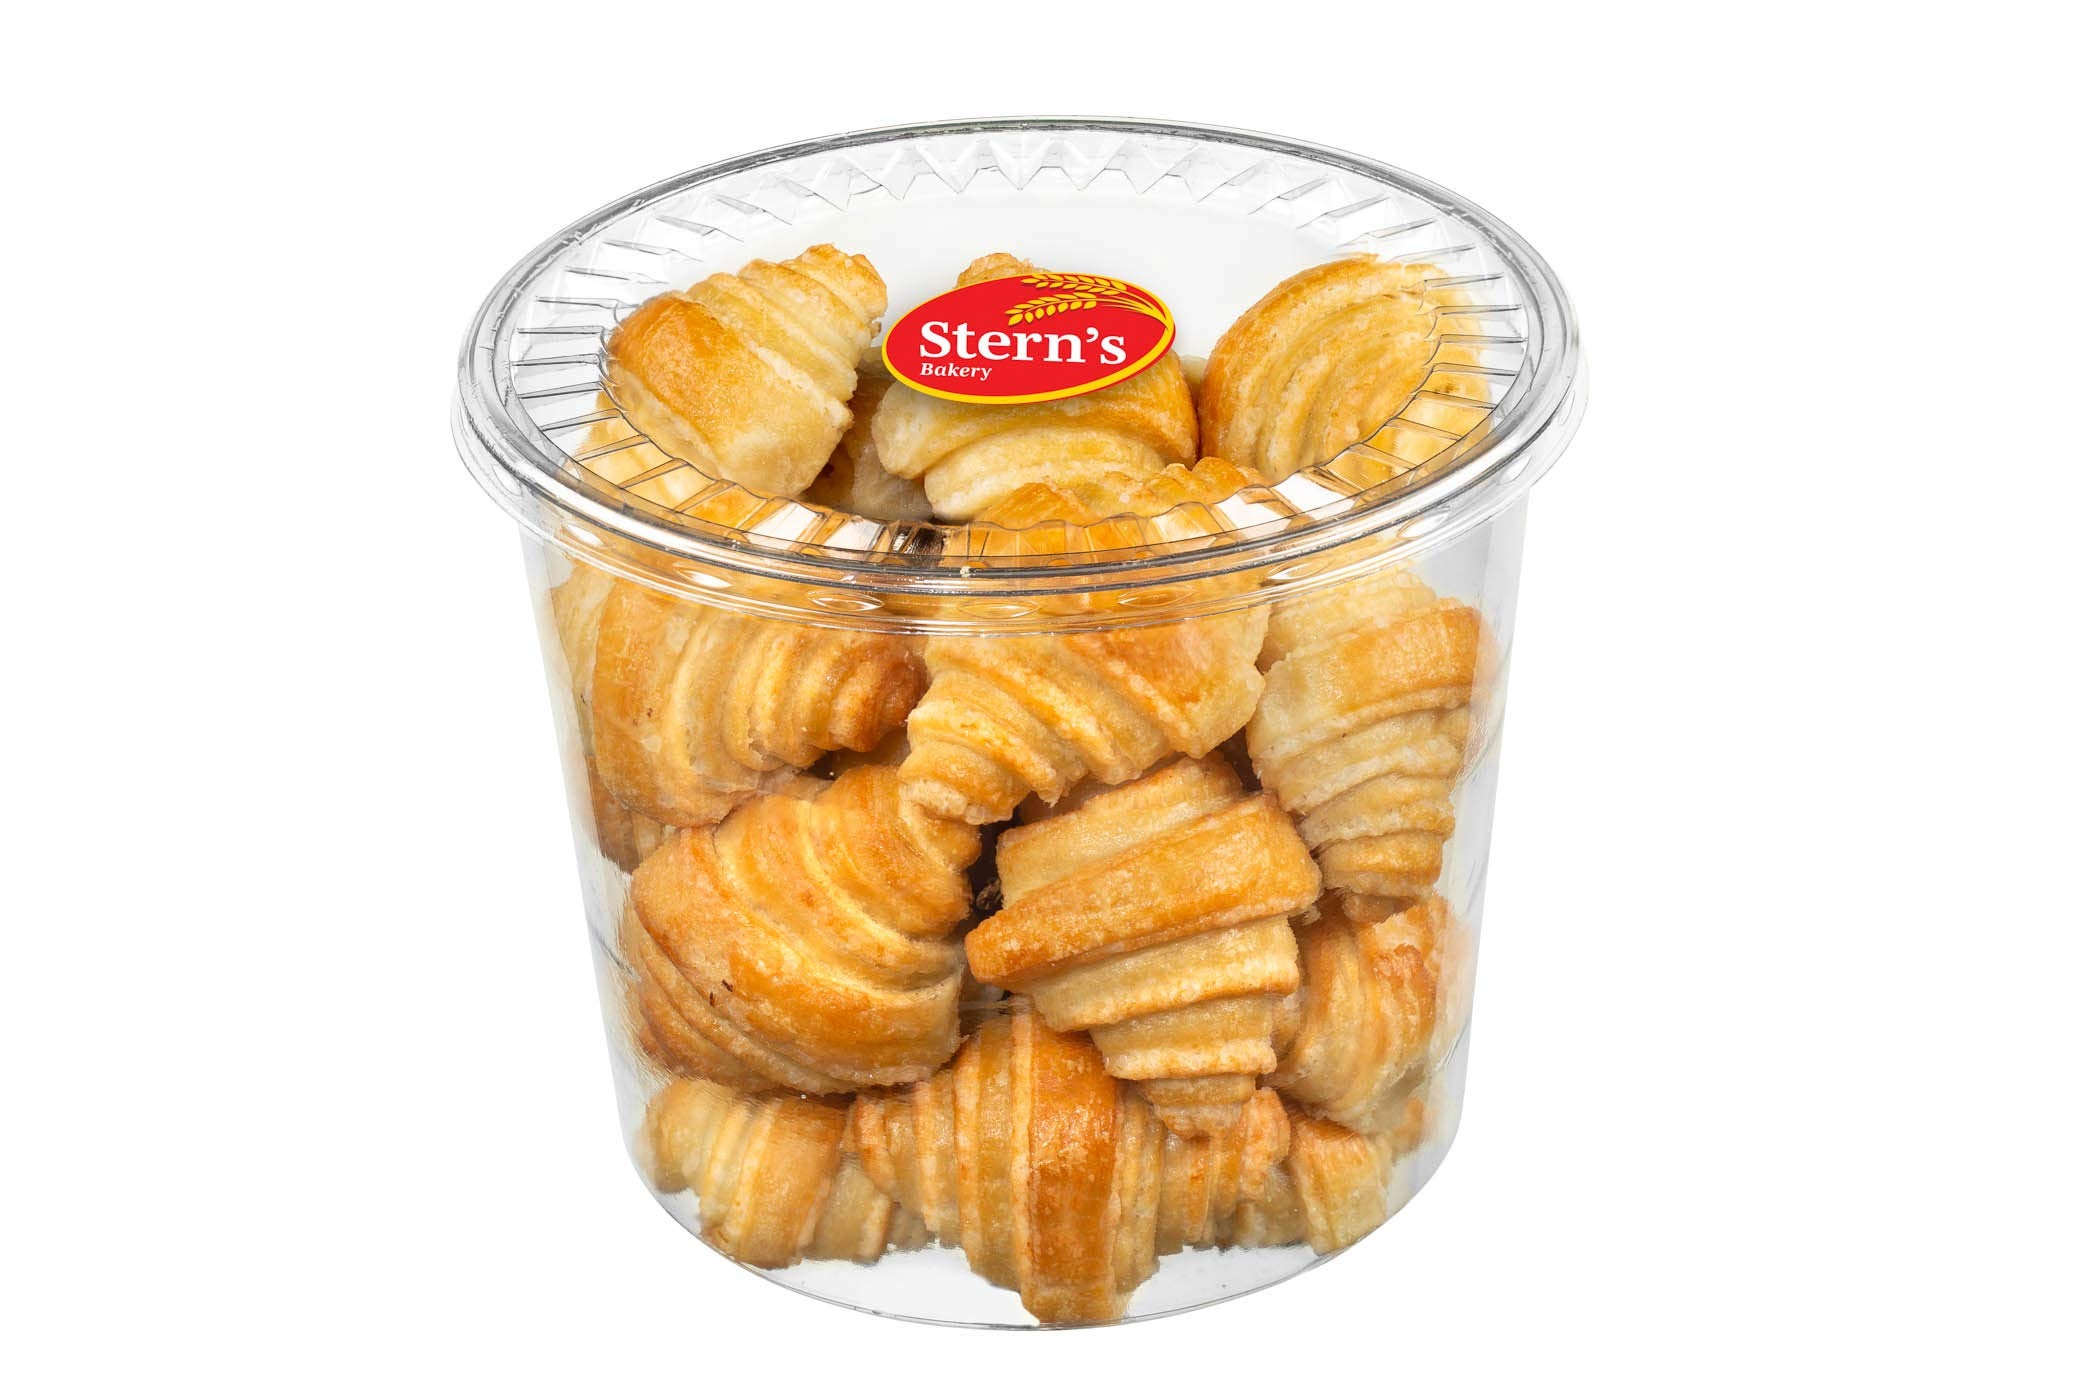
Item Name: Rugelach Pastries | Approx 20 Vanilla Croissants | Breakfast Pastry | Dairy & Nut Free | Preservative Free | Unique for Holidays and Birthdays | 19 oz Stern’s Bakery ( Vanilla Rugelach Pastries, Club Size - 19 oz )
Bullet Point 1: MOUTHWATERING BREAKFAST PASTRY! Stern’s Bakery vanilla danish pastries is a traditional and very popular age old pastry. It’s made from a sweet yeast dough and filled with our premium specialty vanilla blend. We are sure these vanilla buns will tingle at your taste buds and have you refilling your plate many times over!
Bullet Point 2: MOIST AND VERY DELICIOUS! These sweet yeast vanilla breakfast pastries have the perfect ratio of vanilla filling to cake. It is also very moist and really delicious! Pairs perfectly with a gourmet coffee or tea, you will love its rich taste and pillowy texture!
Bullet Point 3: FRESHNESS IN EVERY BITE! Baked fresh from scratch daily these vanilla pastries are irresistible! Stern's Bakery brings to you a whole line of scrumptious baked goods created from the finest and freshest ingredients (non-artificial)! Our vanilla breakfast pastry is also kosher certified by the OK, dairy free and baked in our nut free facility!
Bullet Point 4: HANDPACKED TO PERFECTION! These outrageously delicious vanilla rugelach are not only delicious in taste and addictive. They are hand packed to perfection into these awesome containers to ensure their lasting freshness and a safe arrival!
Bullet Point 5: 100% GUARANTEED! We are sure you’ll get addicted to these scrumptious rugelach cookies, if for any reason you are not fully satisfied, feel free to reach to us! Your satisfaction is our number one priority!
Product Description: Give these mouthwatering vanilla croissants a shot! They are full of oomph and zest! These rugelach cookies are made of a sweet yeast dough and filled with a delicious rich vanilla blend. We bake them fresh daily with only the finest and freshest ingredients (non-artificial)! They’ll make a delicious wholesome breakfast or an amazing snack, dunk em’ into your coffee and feel all the flavors tingle at your taste buds. Try these awesome breakfast croissants today--they are just a click away!
Value: 19.0
Unit: Ounce

Price: 28.99